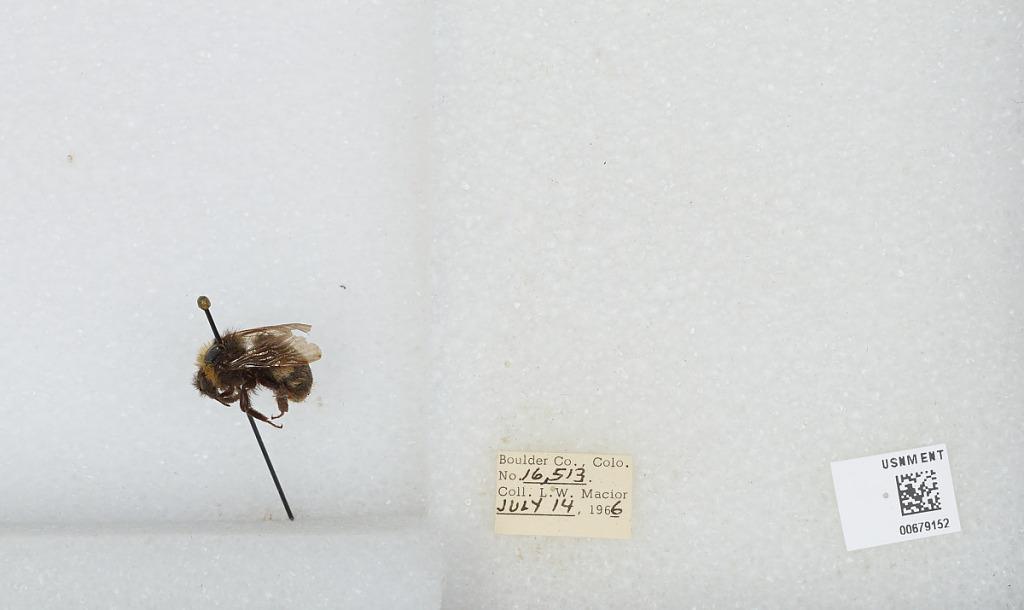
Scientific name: Bombus (Bombus) occidentalis Greene
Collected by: L. Macior
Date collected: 1966-7-14
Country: United States
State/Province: Colorado
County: Boulder
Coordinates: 40.0017, -105.308